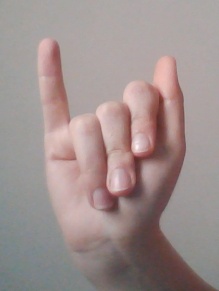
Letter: meem